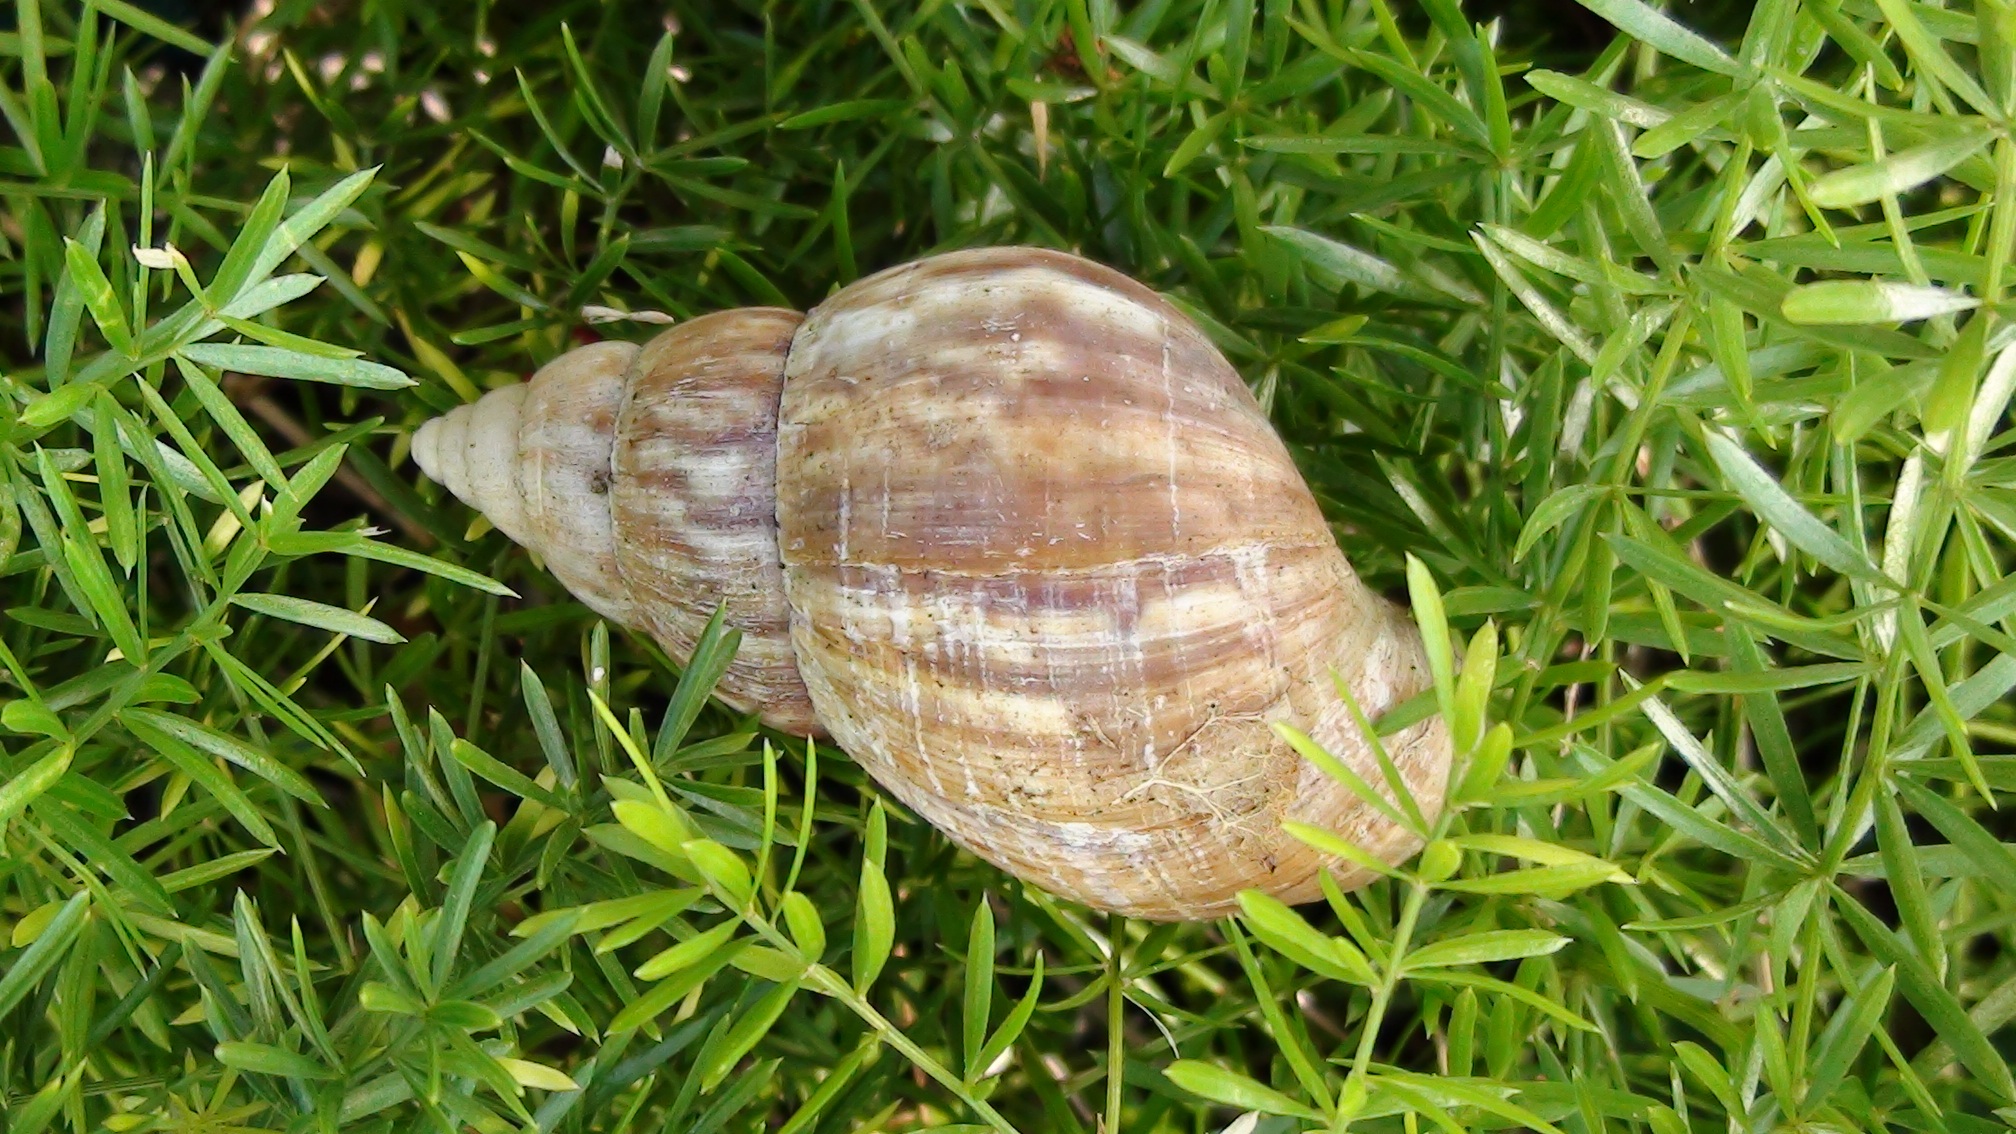
nature, grass, wildlife, green, brown, fauna, shell, invertebrate, outdoors, one, snail, escargot, molluscs, slug, sea snail, snails and slugs